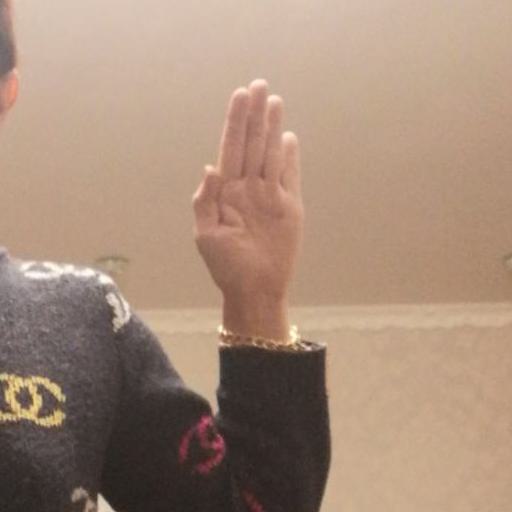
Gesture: stop